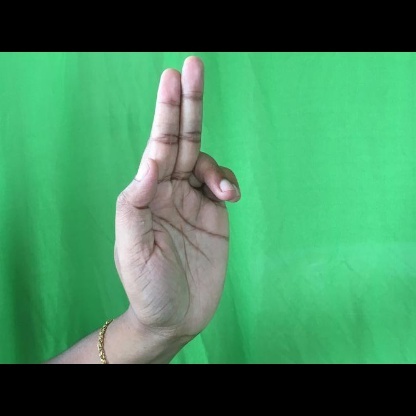
Mudra: Ardhapathaka